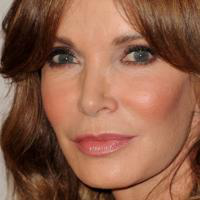
Age group: age 66-80